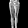
Label: Trouser